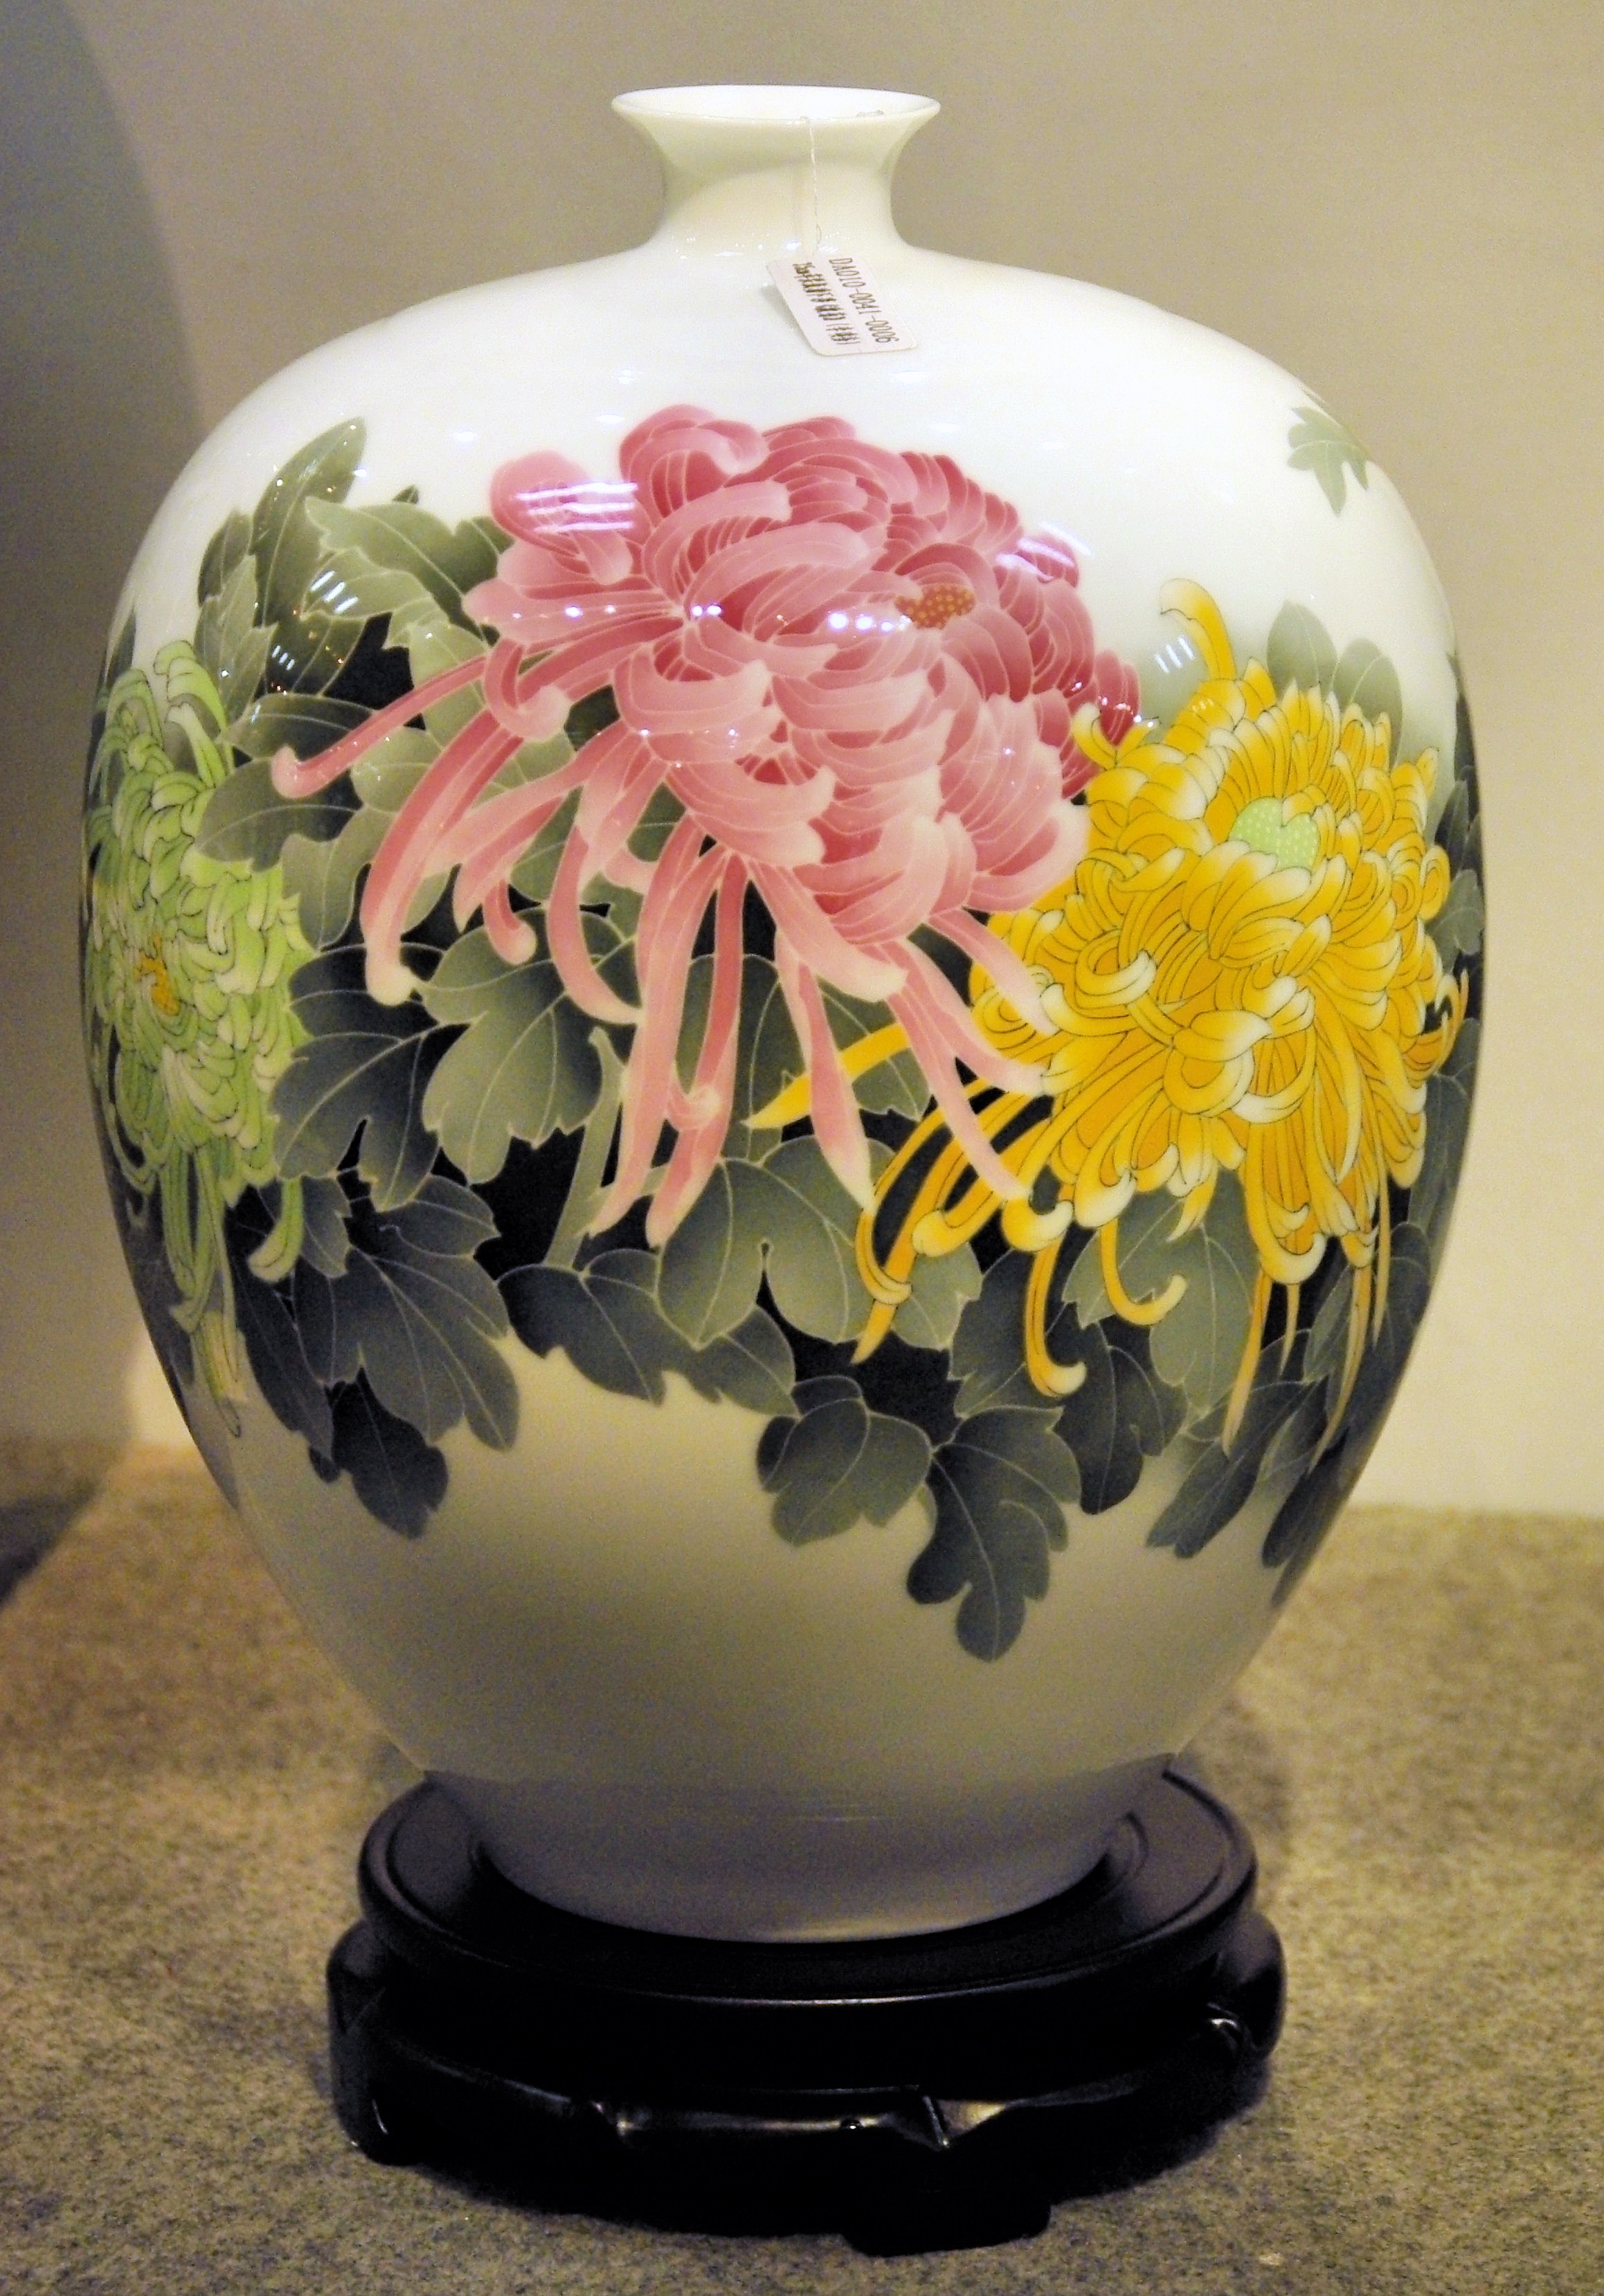
plant, flower, pot, vase, decoration, ceramic, lighting, art, flowerpot, porcelain, urn, china, floristry, embellishment, flowering plant, floral design, centrepiece, flower arranging